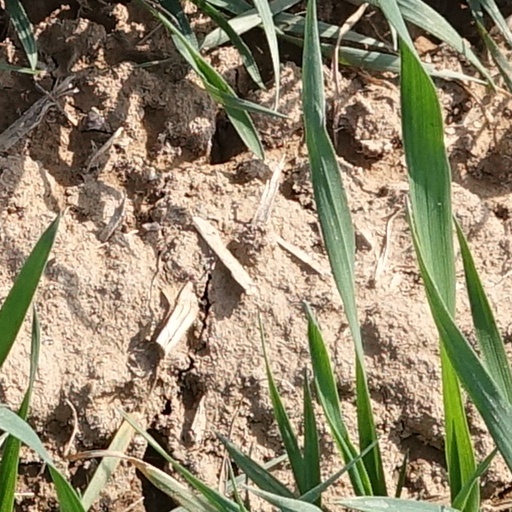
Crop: wheat